List of birds of Kansas

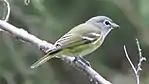
Blue-headed vireo

The vireos are a group of small to medium-sized passerine birds. They are typically greenish in color and resemble wood warblers apart from their heavier bills.